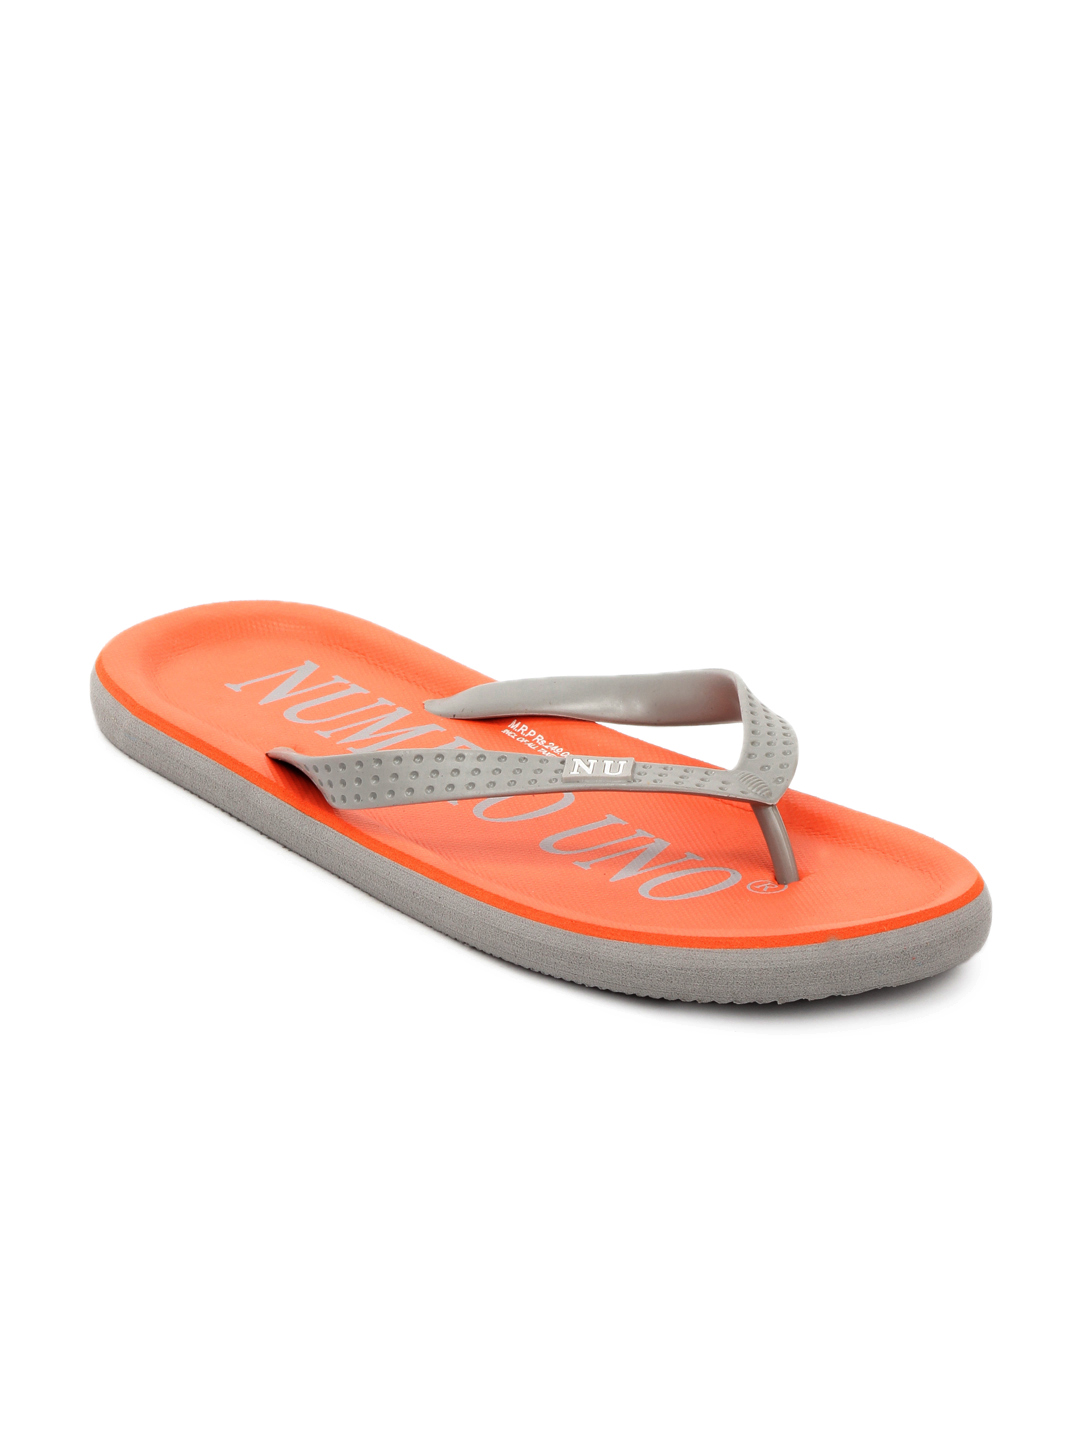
Numero Uno Men Grey & Orange Flip Flops
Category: Footwear / Flip Flops / Flip Flops
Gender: Men
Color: Grey
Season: Summer 2012
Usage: Casual